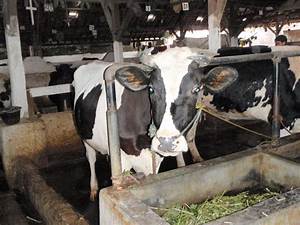
Label: mucca